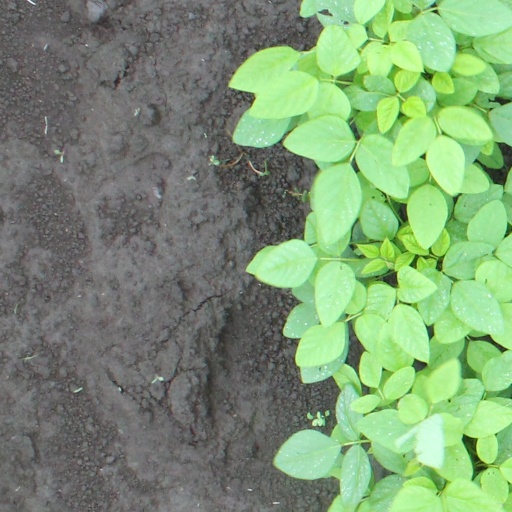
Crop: soybean